Dr. Nawariyan

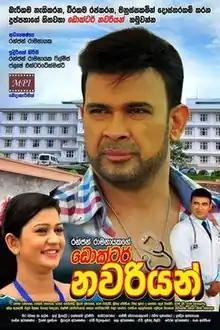

Dr. Nawariyan is a 2017 Sri Lankan Sinhala-language action comedy film directed by Ranjan Ramanayake and produced by Ranjan himself with Flash Entertainment. It stars Ranjan Ramanayake and Ruwangi Rathnayake in lead roles along with Rex Kodippili, Sriyani Amarasena and Sarath Chandrasiri. The film was influenced by 2003 Bollywood film "Munna Bhai M.B.B.S." It is the 1292nd Sri Lankan film in the Sinhala cinema.